Legnica

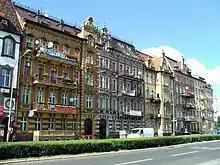
Eclectic tenements located at "Witelona" Street

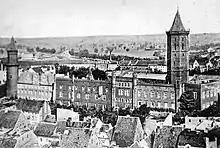
Old view of the Piast Castle

The Protestant Reformation was introduced in the duchy as early as 1522 and the population became Lutheran. In 1526, a Protestant university was established in Legnica, which, however, was closed in 1529. In 1528 the first printing house in Legnica was established. After the death of King Louis II of Hungary and Bohemia at Mohács in 1526, Legnica became a fief of the Habsburg monarchy of Austria. The first map of Silesia was made by native son Martin Helwig. The city suffered during the Thirty Years' War. In 1633 a plague epidemic broke out, and in 1634 the Austrian army destroyed the suburbs.